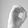
ASL letter: O